Question: How many people are there?
Tambaya: Mutane nawa ne a nan?
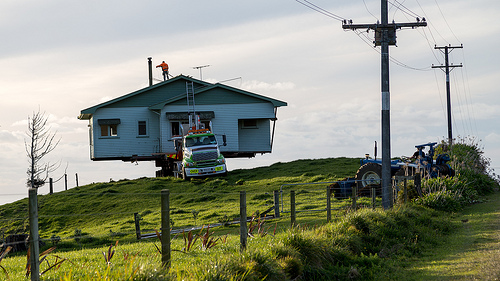
Answer: One.
Amsa: Ɗaya.